Hans-Peter Briegel

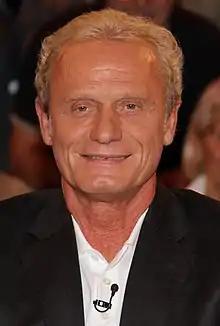
Briegel in 2012

Hans-Peter Briegel (born 11 October 1955) is a German former professional football player and manager who played as a defender or midfielder.